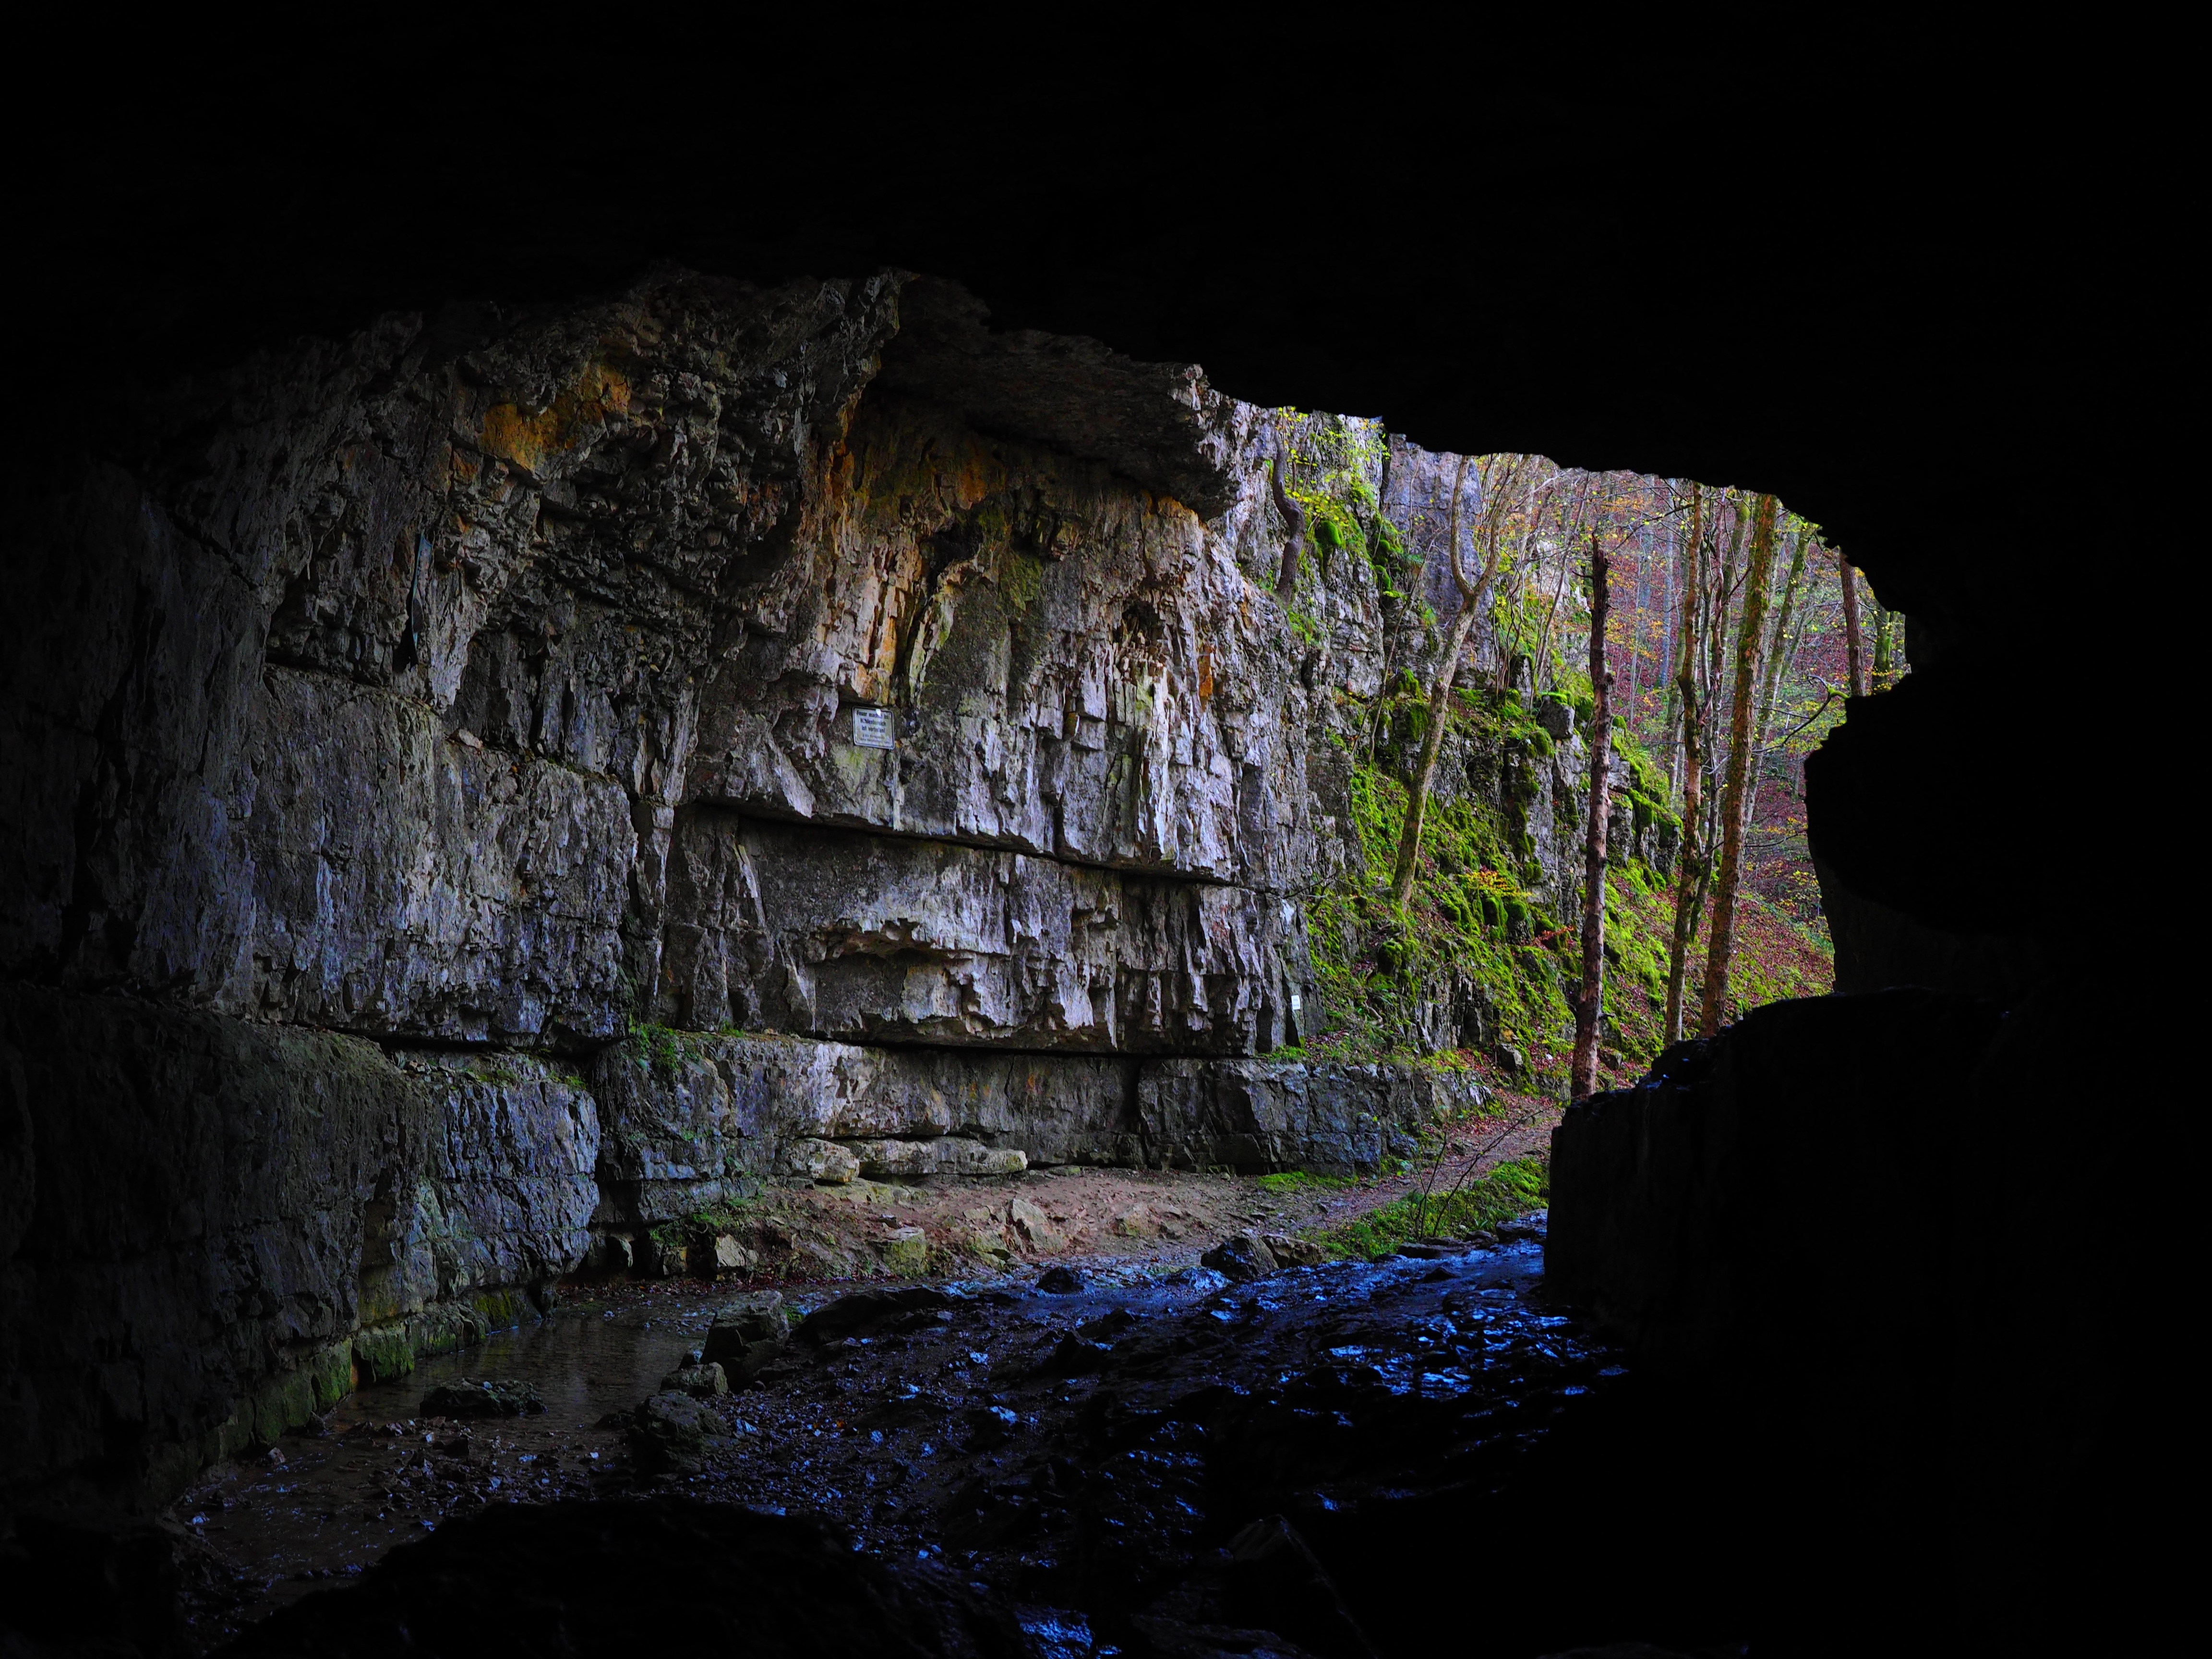
forest, rock, trail, adventure, formation, cliff, cave, darkness, gorge, terrain, geology, waterfalls, dangerous, destination, adventurous, karst, landform, bad urach, swabian alb, sea cave, baden wurttemberg, migratory goal, water cave, geographical feature, falkensteiner cave, caves portal, grave stetten, active water cave